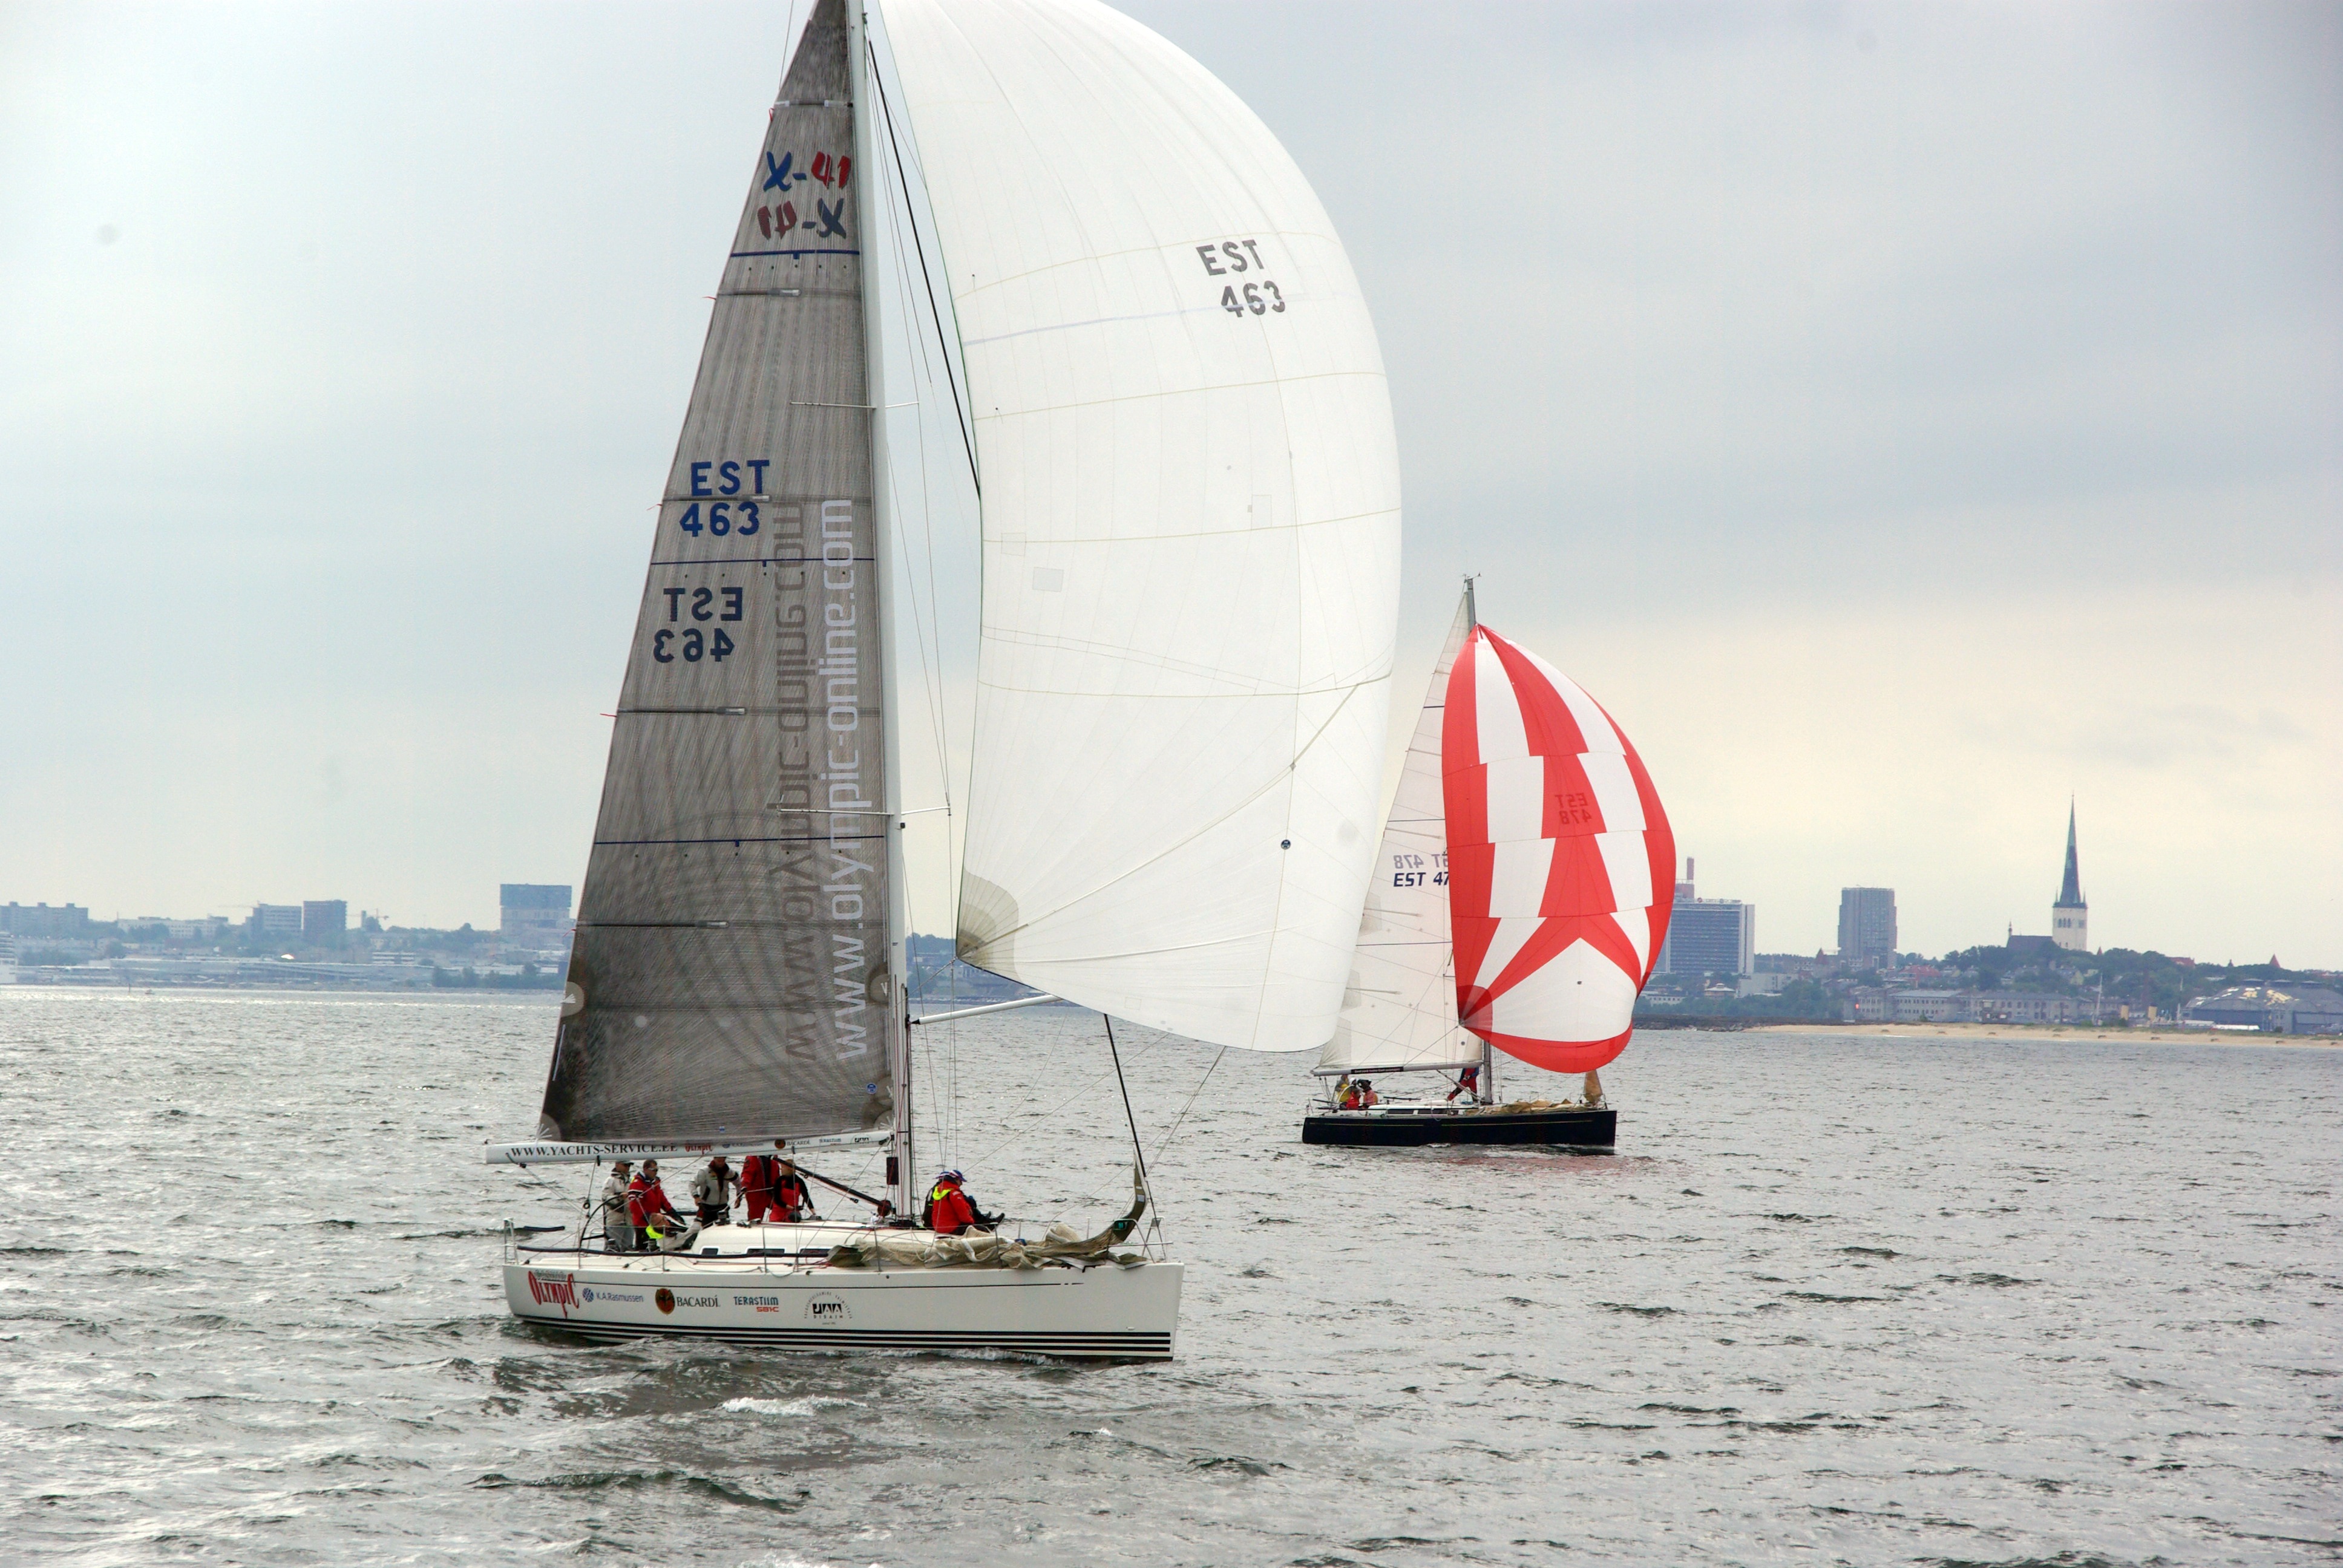
sea, sport, boat, wind, vehicle, sailing, sailboat, sports, sail, watercraft, scow, regatta, sailing ship, dinghy, yacht racing, skiff, windsports, dinghy sailing, keelboat, sailboat racing